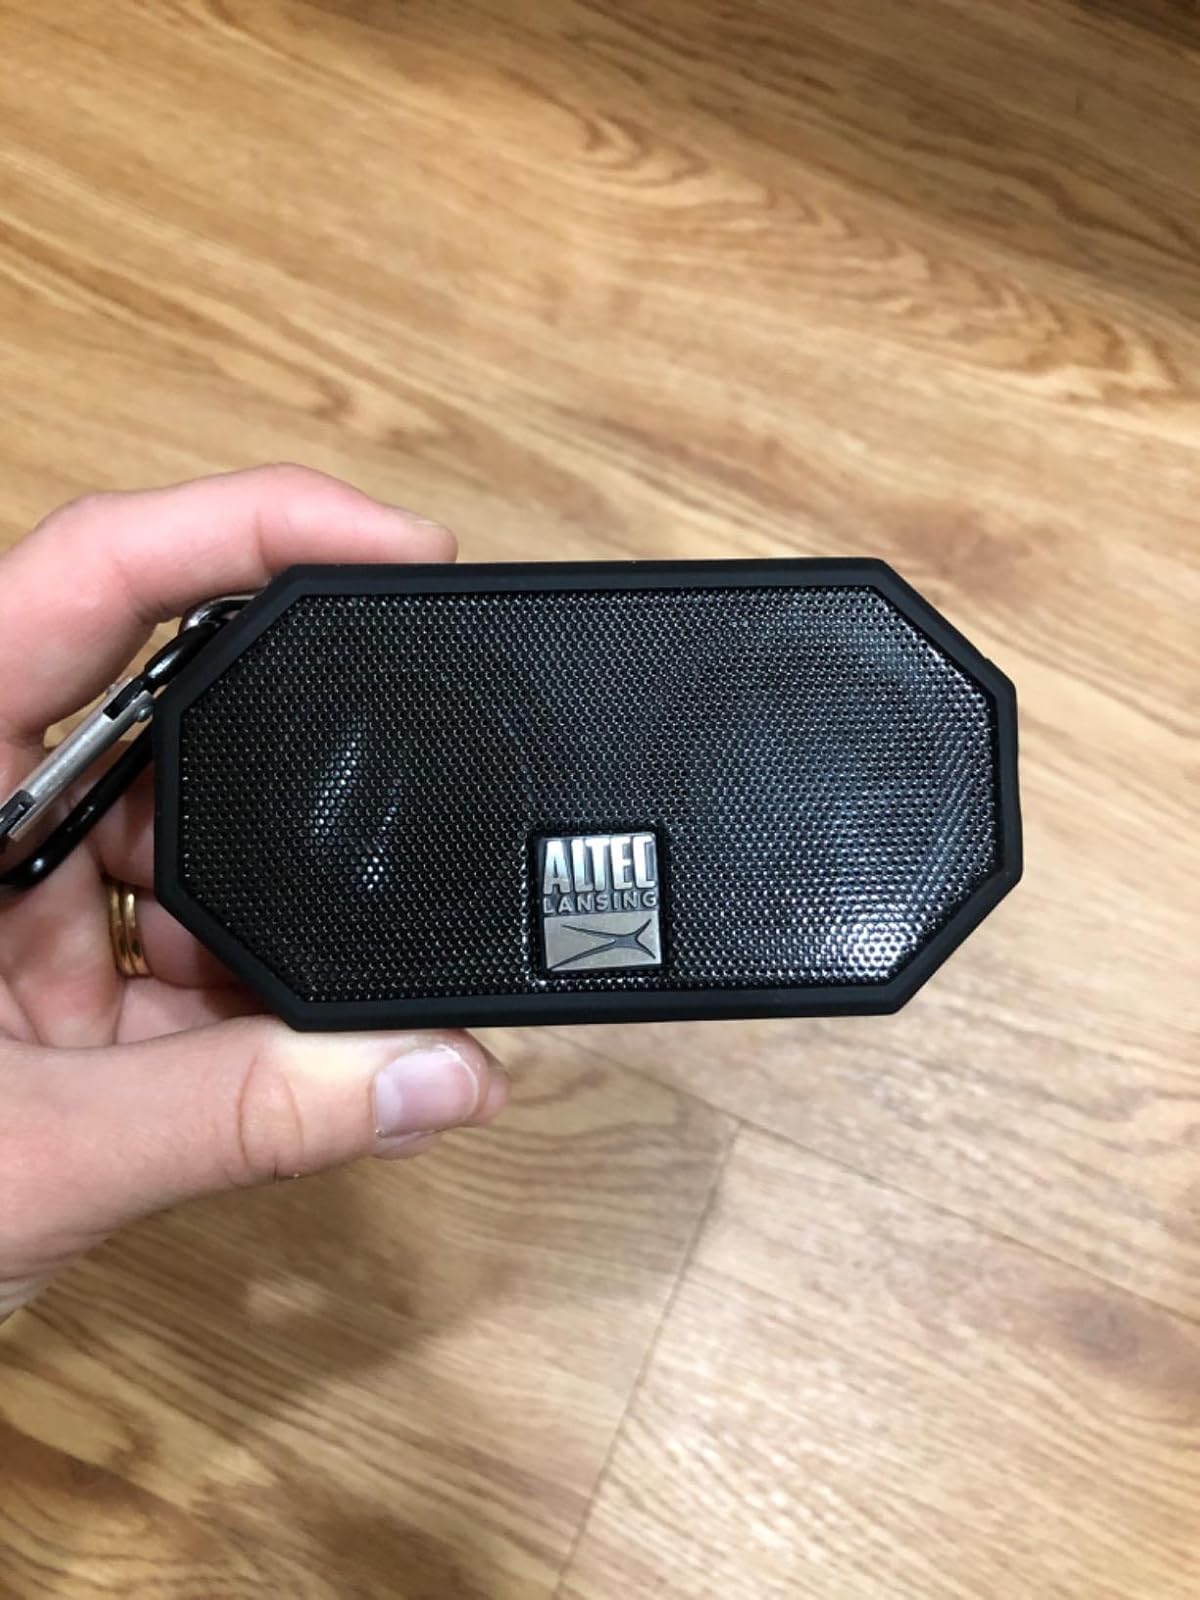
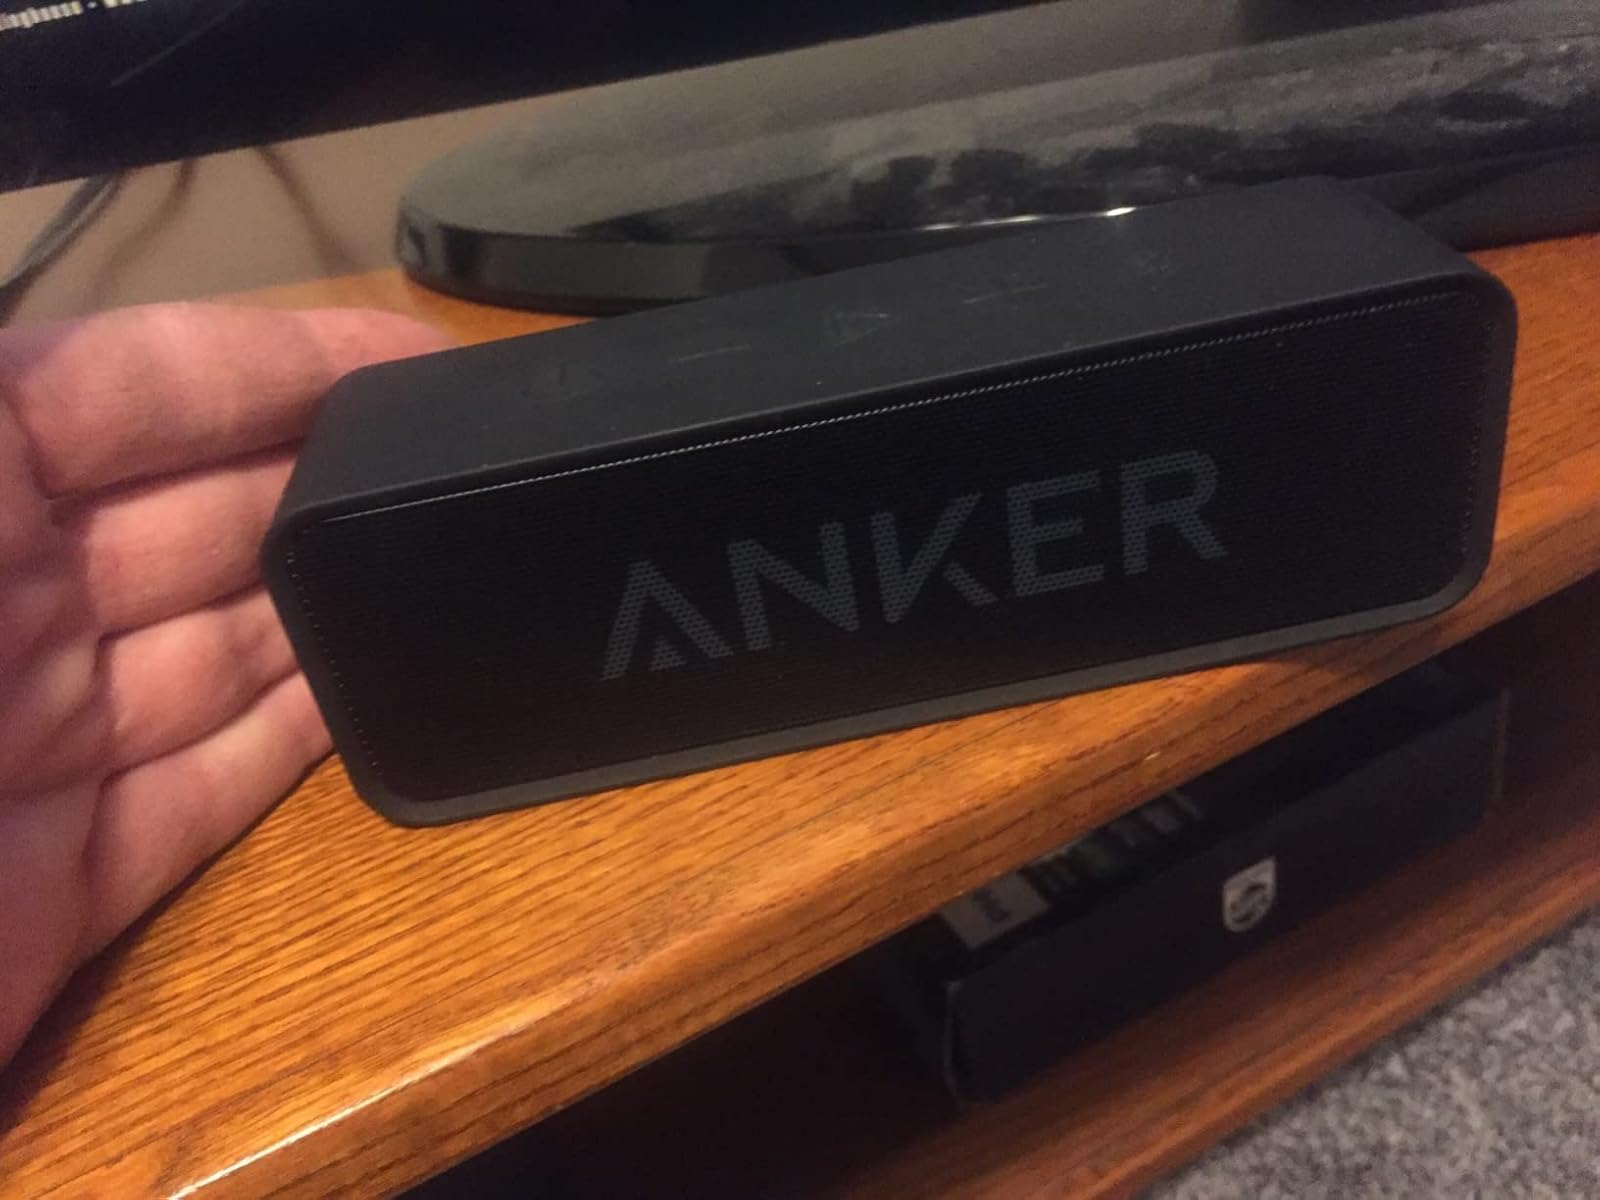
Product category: speaker
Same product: no